Cannon bearing

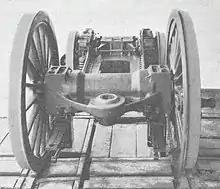
"Java bogie" of a Swiss-built electric locomotive

The cannon box bearing was introduced by George Stephenson on his locomotive "Locomotion" of 1825 for the Stockton and Darlington Railway. One of the axles was carried in a cannon box bearing that was pivoted centrally and could tilt from side to side. Unlike Stephenson's earlier locomotives and their steam springs, this new suspension had no springing but was a compensated suspension: as one side was raised, the bearing tube pivoted and the other side was pushed downwards. Although it did not give a stable ride for the locomotive, it did allow the wheels to follow uneven track. Rails of this period were short pieces of cast iron rather than lengths of rolled steel and had frequent, often misaligned, joints.